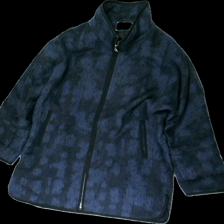
View: front
Type: Winter jacket
Category: Ladies
Brand: Not in the list
Brand text on label: hettemarks
Colors: Blue, Black
Material: ?
Pattern: Dots
Cut: Regular
Season: Winter
Price range: 50-100
Recommended usage: Reuse
Description: blå och svart fläckig jacka. lite nopprig över hela